Adventures of Malia

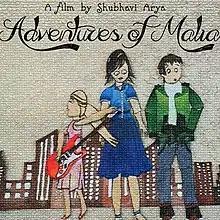

Adventures of Malia is a 2015 independent animation short film directed, animated and written by Shubhavi Arya. The film was completed by Shubhavi Arya at the age of 16 years.